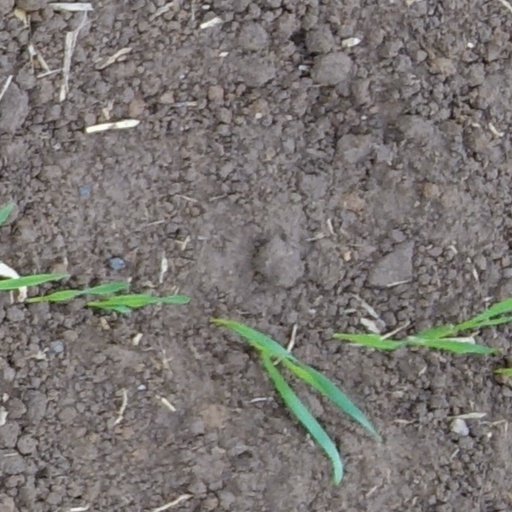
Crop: wheat